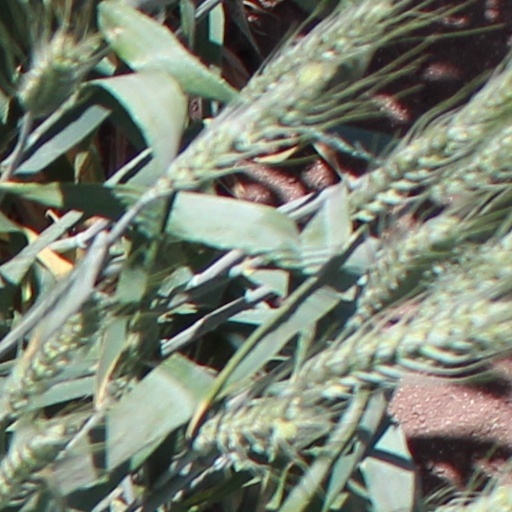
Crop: wheat